Wallasey

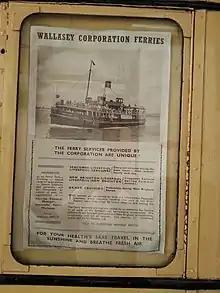
Wallasey Corporation Ferries advert

The main activities in the area were farming and fishing. The area also had a reputation for smuggling and “wrecking”, the act of luring ships onto rocks or sandbanks with false lights in order to raid their cargo. Underground cellars and tunnels, which were used to hide cargo pilfered from wrecked ships still exist in the town. As late as 1839, the “Pennsylvania” and two other ships were wrecked off Leasowe in a severe storm, and their cargoes and furnishings were later found distributed among local residents.